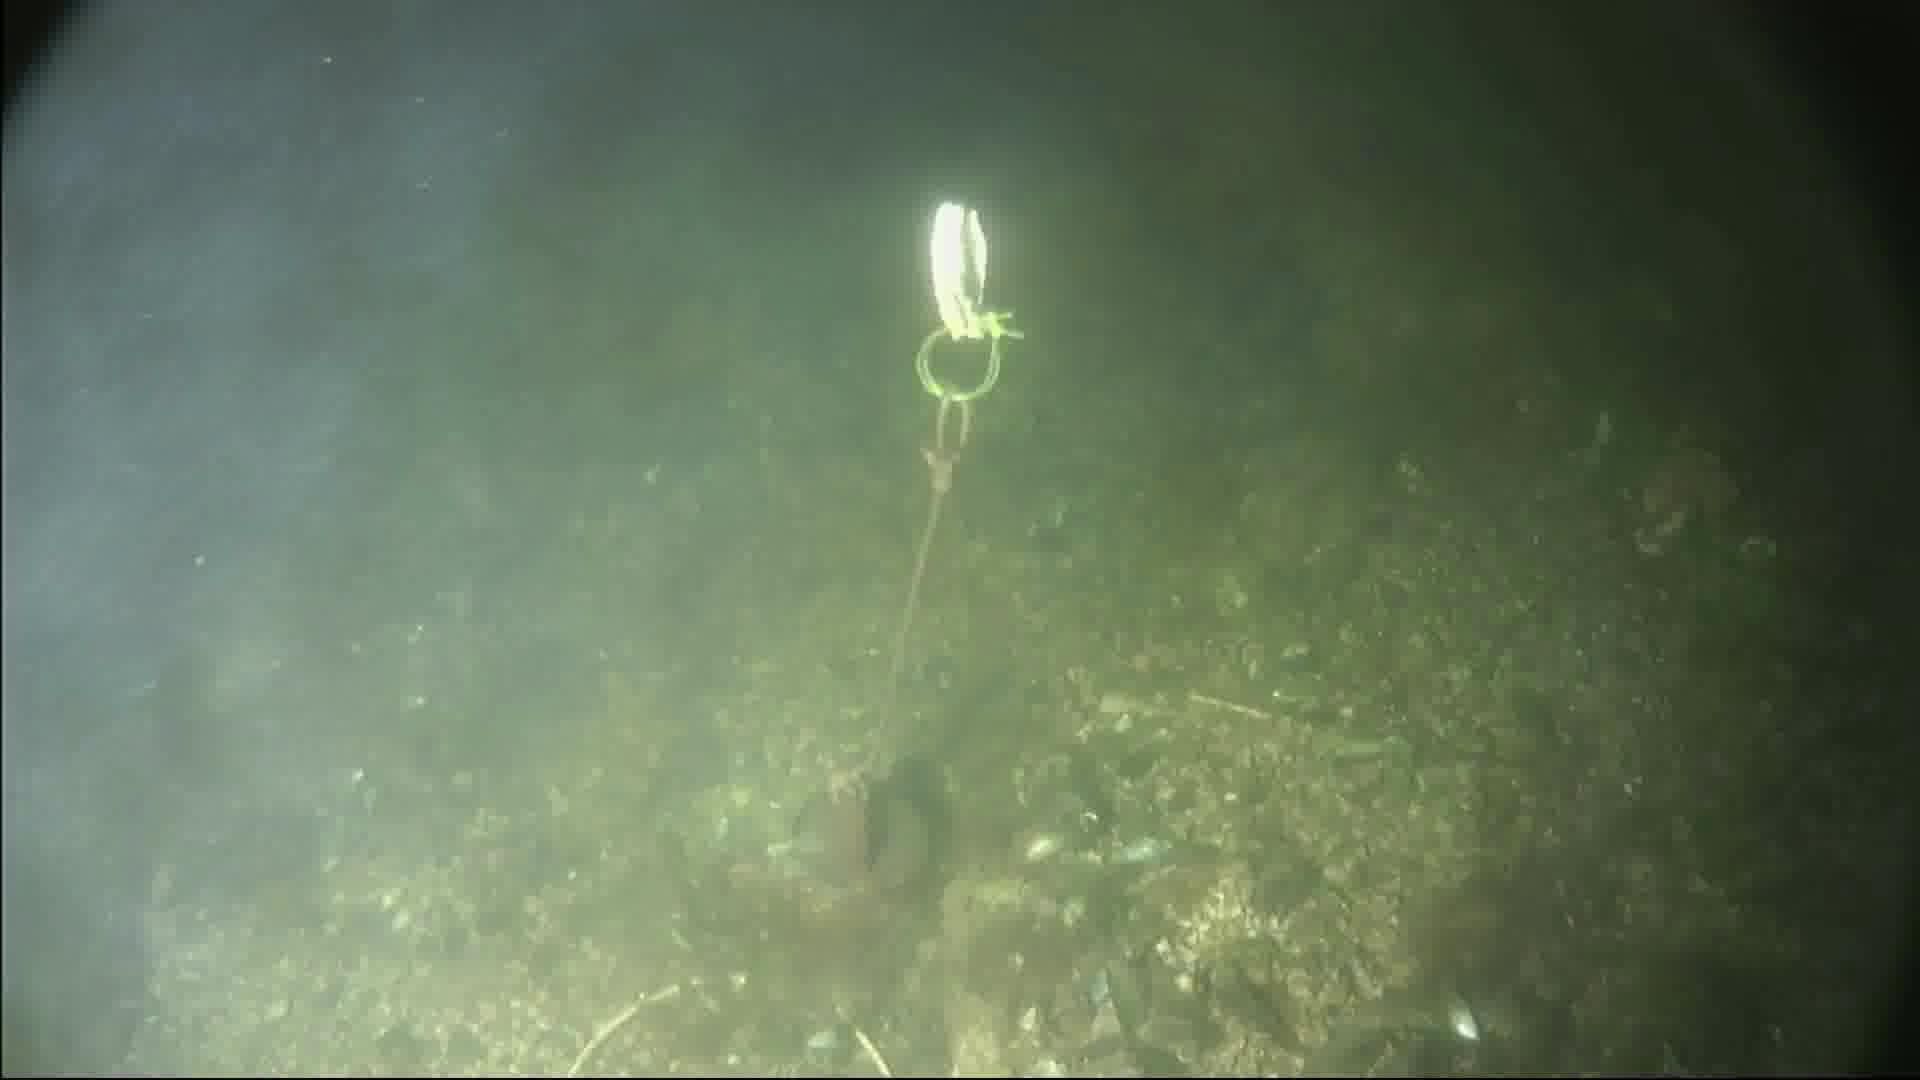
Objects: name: crab